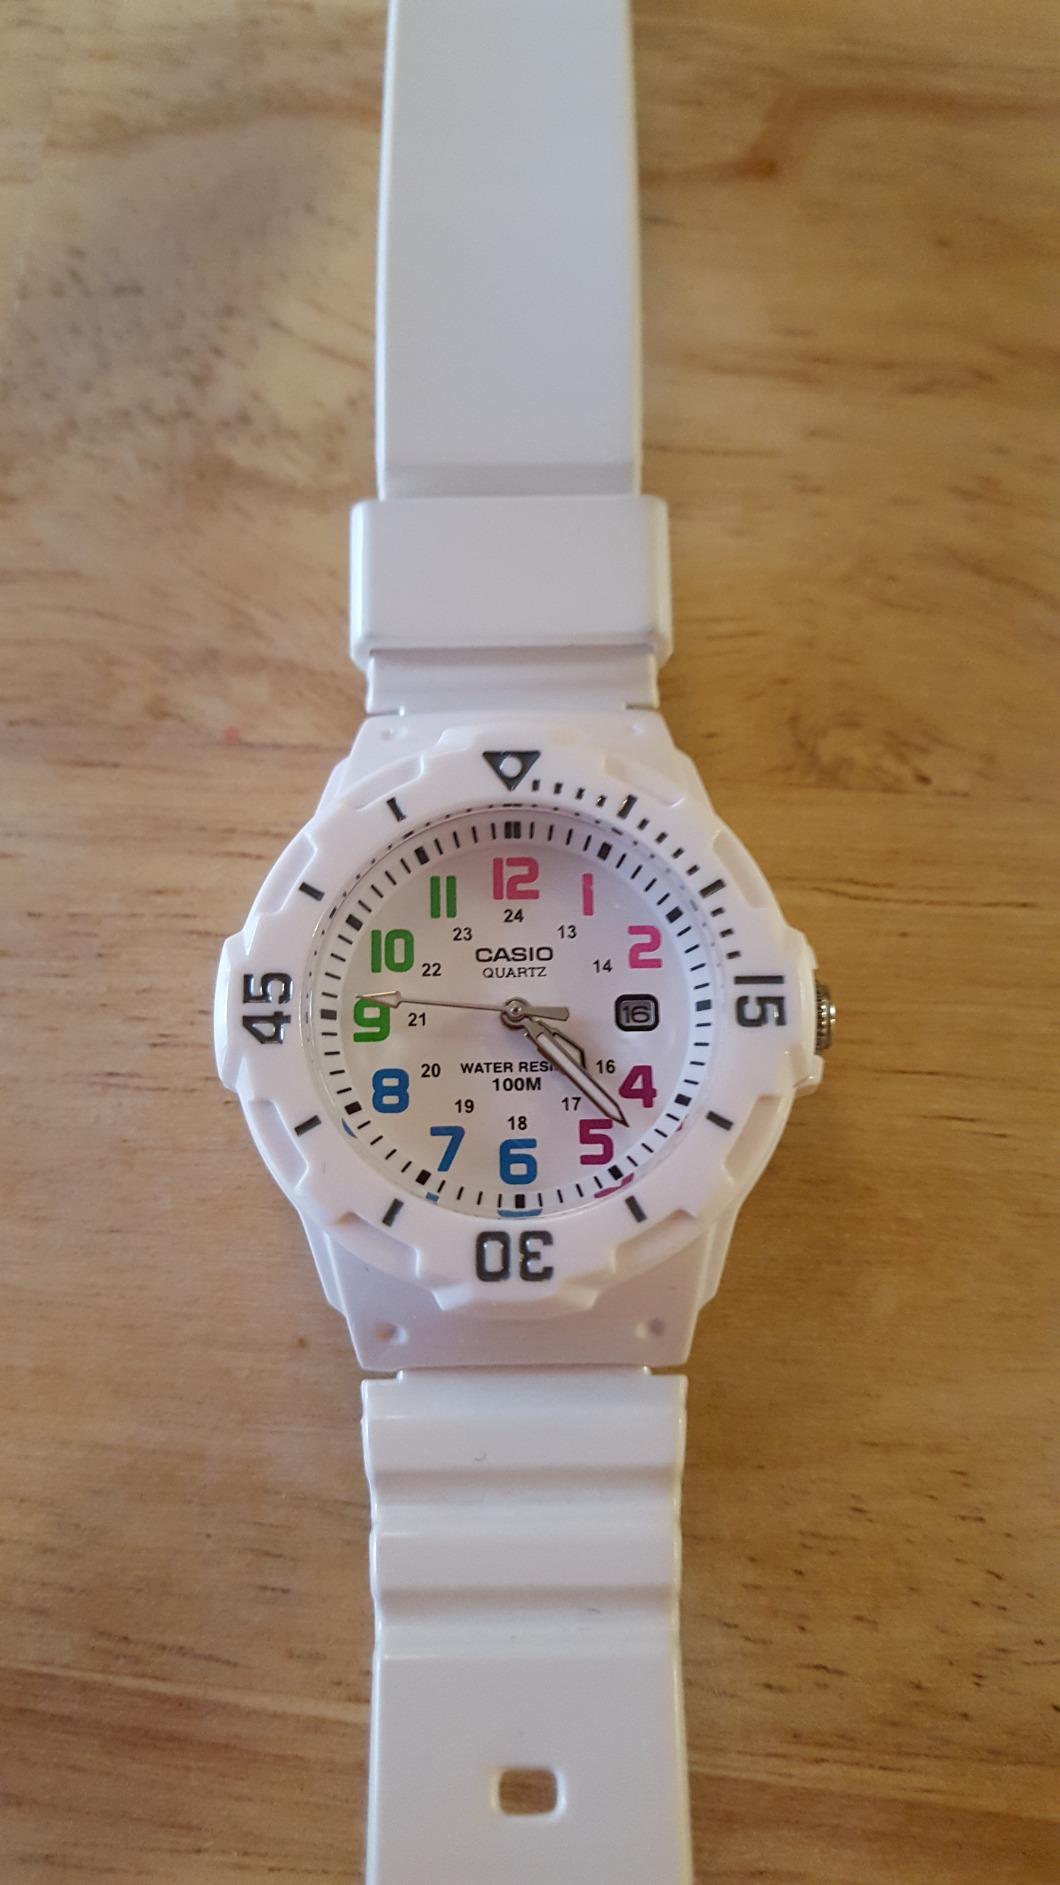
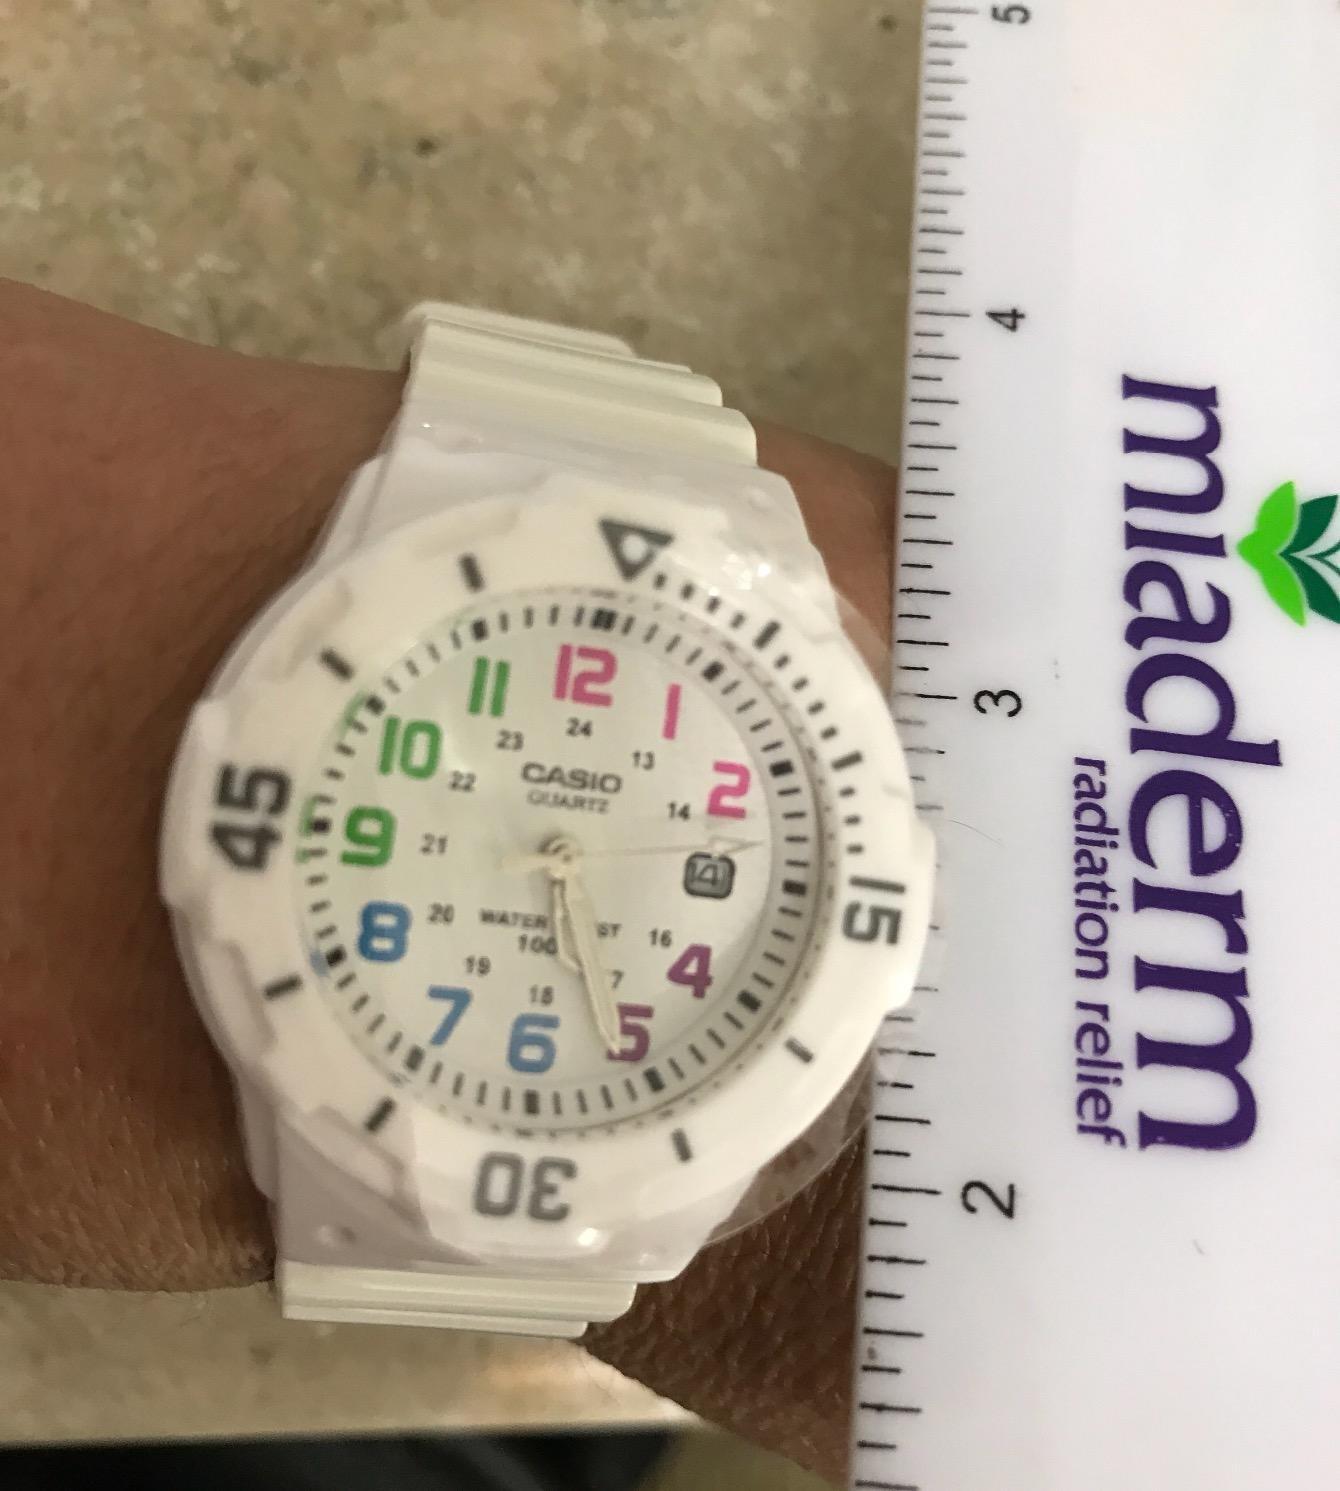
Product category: accessories_watch
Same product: yes